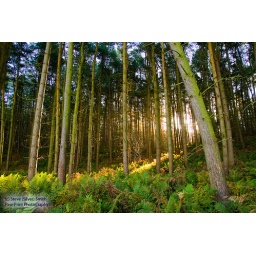
Sunlight coming through trees in an autumnal forest